Heveningham

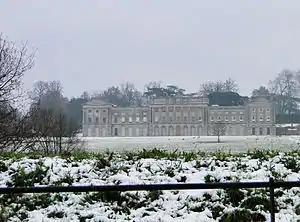
Heveningham Hall

Heveningham Hall is a Grade I listed building that stands on the site of an earlier house built for William Heveningham in 1658.